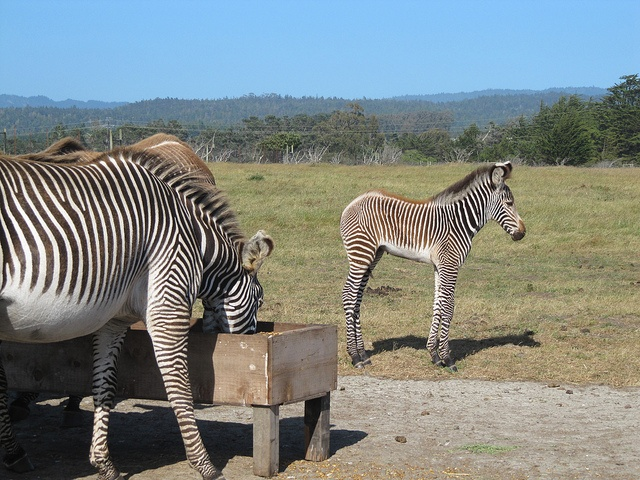
A baby zebra stands near an adult zebra drinking from a water trough at a wildlife sanctuary.
A group of zebras drinking water from a trough
A zebra drinks out of its trough while a younger one stares into the distance.
A group of zebra standing next to each other.
A zebra is drinking water while another one is standing on grass.